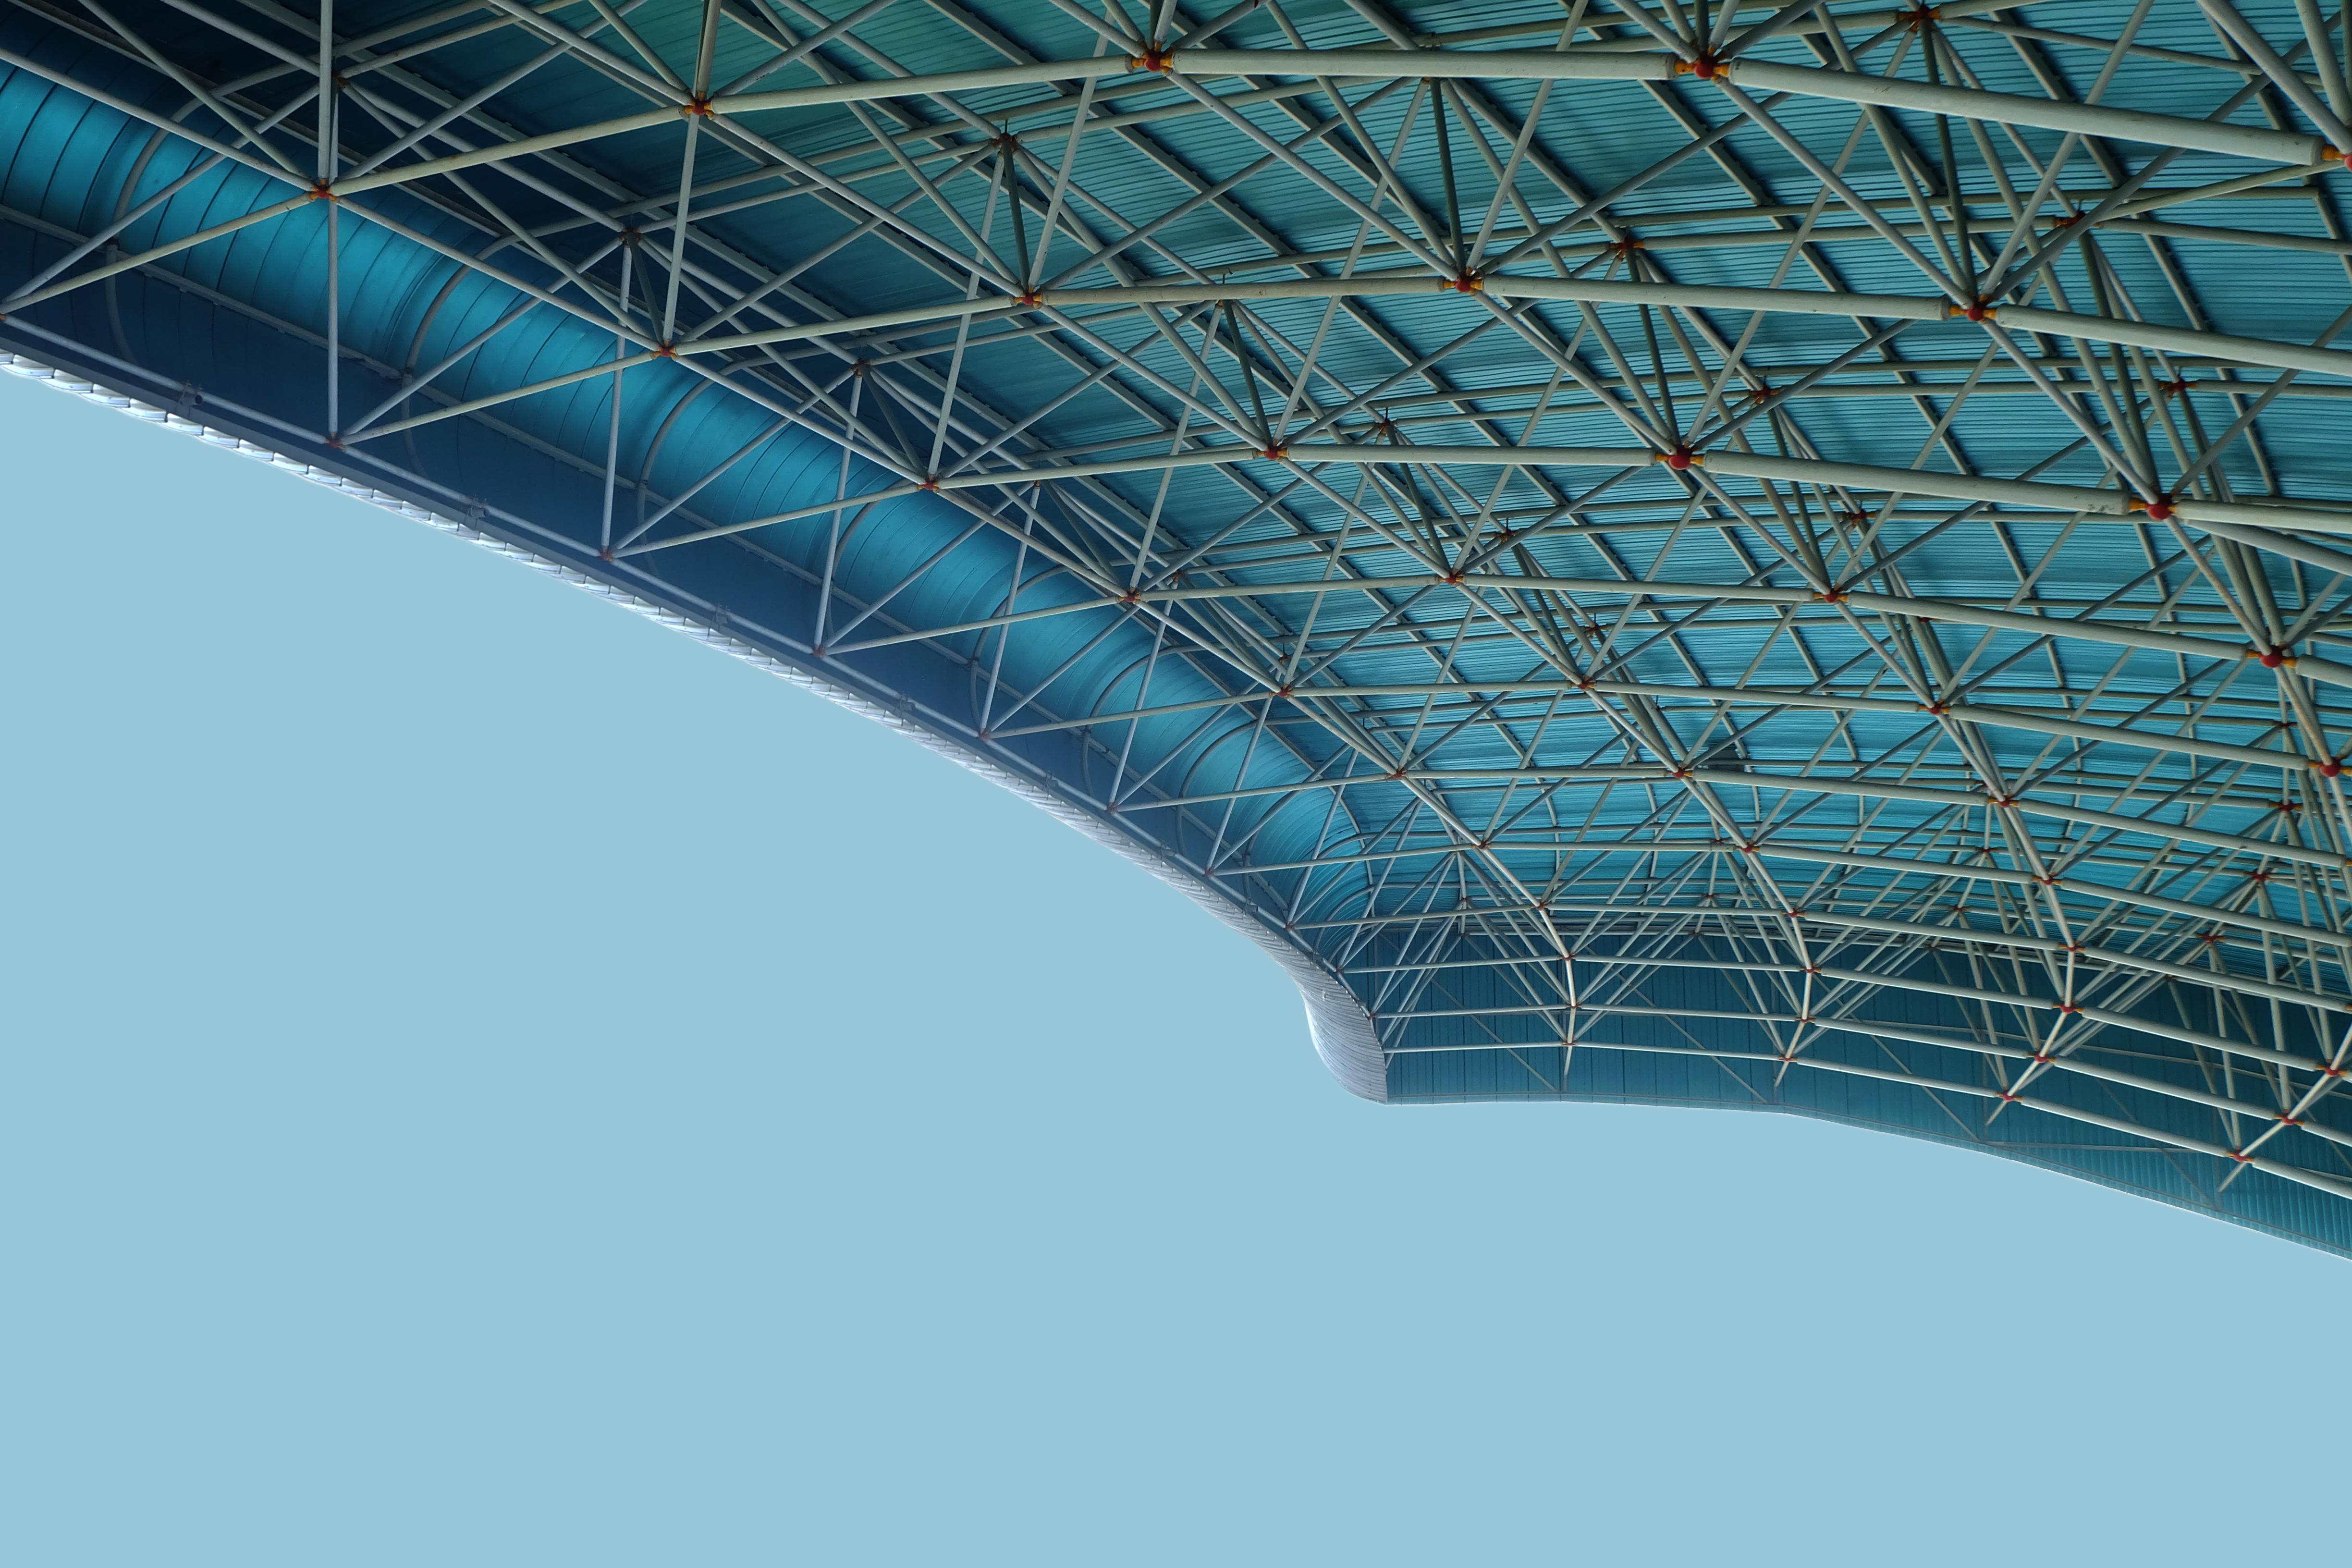
wing, architecture, structure, skyscraper, line, blue, stadium, net, symmetry, daylighting, sport venue